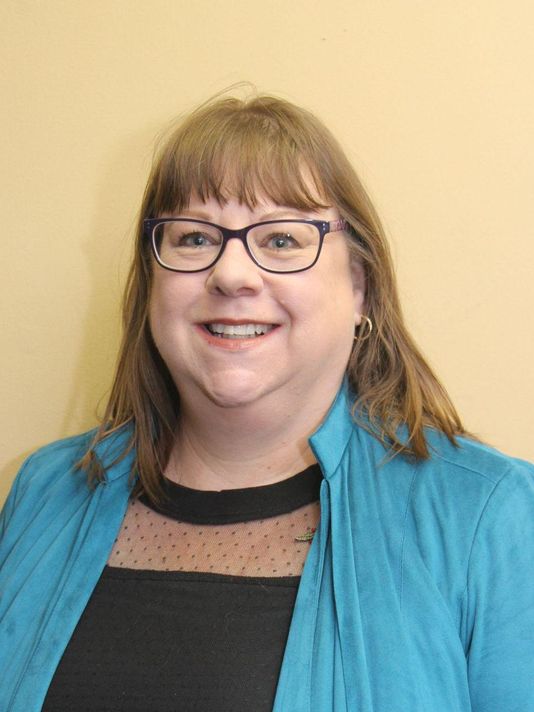
Gender: women